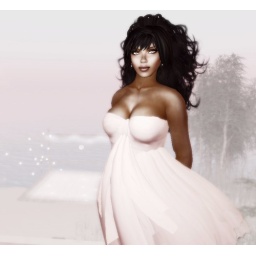
Early morning, playing with the light from the window in my SL house in my Azul dress